Saranrom Park

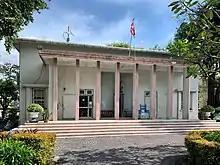
Khana Ratsadon's Club at Saranrom, now the park's office

In the past Saranrom Park was the part of Saranrom Palace which was established in 1874 by King Chulalongkorn (RamaV) on the advice of Henry Alabaster who desired this park to be similar to other country. It was decorated by fountains, garden flowers, orchids, perennial plant especially “red roses” which were a favorite flowers of Rama V and there are bird cages and animal cages in the park at that moment. Later in 1904, King Vajiravudh (Rama VI) used this park to train military skills to royal guard and was center place for tradition and culture. This place held “winter events” once during Rama VI reign and in 1932 King Prajadhipok (Rama VII) gave this place to be a location of Khana Ratsadon's office where a constitution celebration was held annually on 10 December. Siam's first annual national beauty pageant "Miss Siam" (later Miss Thailand) was also held as a part of the yearly celebration. Later in 3 June 1960 this park was donated by government to Bangkok to be a public place for people in Bangkok.